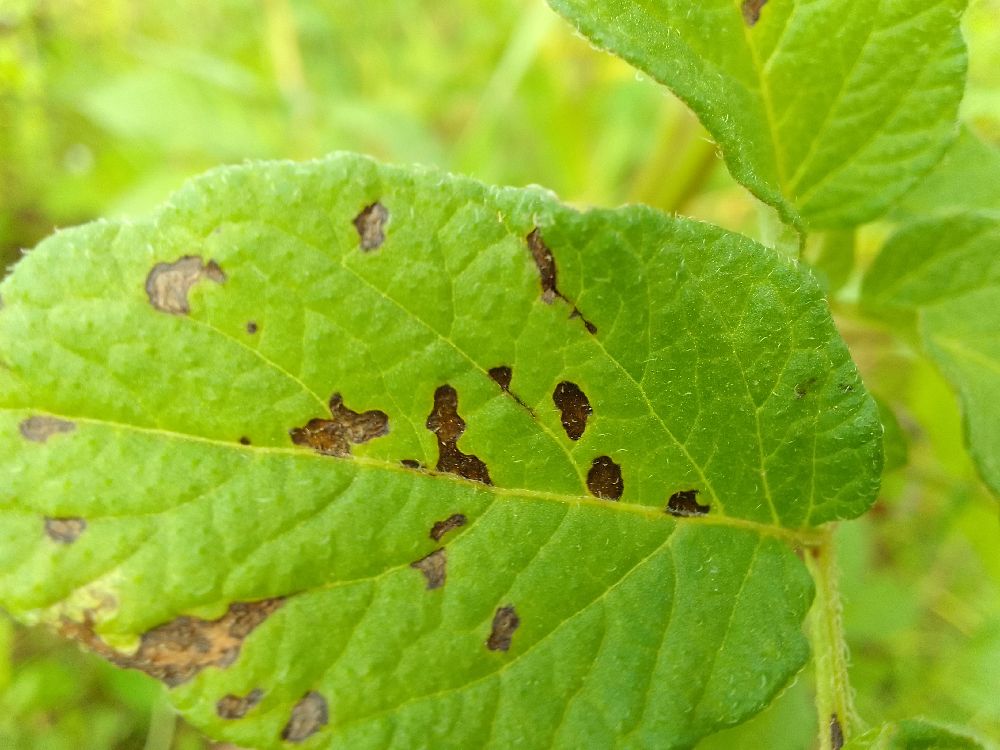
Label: Early blight